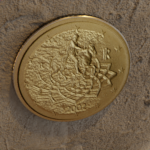
Coin value: 50cents
Country: it
Edition: standard